Manchester Regiment

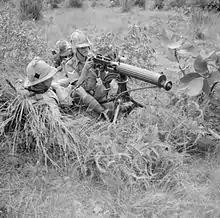
Vickers machine-gun of the 1st Battalion, Manchester Regiment, 17 October 1941, Malaya

Meanwhile on 6 August 1914, less than 48 hours after Britain's declaration of war, Parliament sanctioned an increase of 500,000 men for the Regular Army, and the newly-appointed Secretary of State for War, Earl Kitchener of Khartoum issued his famous call to arms: 'Your King and Country Need You', urging the first 100,000 volunteers to come forward. This group of six divisions with supporting arms became known as Kitchener's First New Army, or 'K1'. Volunteers poured into the recruiting offices across the country and were formed into 'Service' battalions of the county regiments. So many came forward that the 'K1' battalions were quickly filled and the recruitment of the 'K2', 'K3' and 'K4' units quickly followed. The Manchesters formed the 11th (Service) Bn (K1), 12th (Service) Bn (K2), 13th (Service) Bn (K3) and 14th (Reserve) Bn (K4).